Frank Fetter

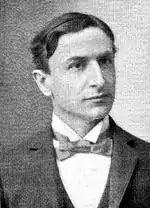
Frank Fetter as a young man, pictured in "The American Economic Review"

After earning his doctoral degree, Fetter accepted an instructorship at Cornell, but quickly left after being offered a position as a professor at Indiana University. In 1898, Stanford University lured him away from Indiana, but Fetter resigned from Stanford three years later over a dispute regarding academic freedom. After leaving Stanford in 1901, Fetter went back to Cornell, where he remained for ten years. In 1911, he again found himself in professional transition, accepting the position of chairman in an interdisciplinary department at Princeton University which incorporated history, politics, and economics. Fetter was the first chairman of Princeton University's Department of Economics and Social institutions.